Dinky Dog

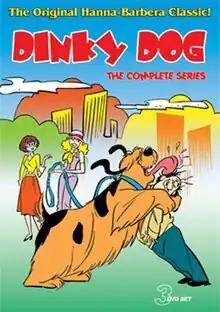
DVD cover

Dinky Dog is a Saturday-morning animated series produced by the Australian division of Hanna-Barbera, which aired on CBS from September 9, 1978, to September 5, 1981. It was Hanna-Barbera's first show created and produced in Australia.